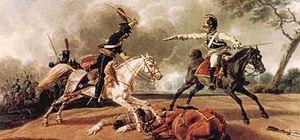
Cuirassier autrichien poursuivi par des hussards français.
Wilhelm von Kobell, né le 6 avril 1766 à Mannheim et mort le 15 juillet 1853 à Munich, est un peintre, graveur et professeur d'université allemand.
Dans le langage militaire, on nomme escarmouche un combat ponctuel survenant entre deux patrouilles ou détachements.